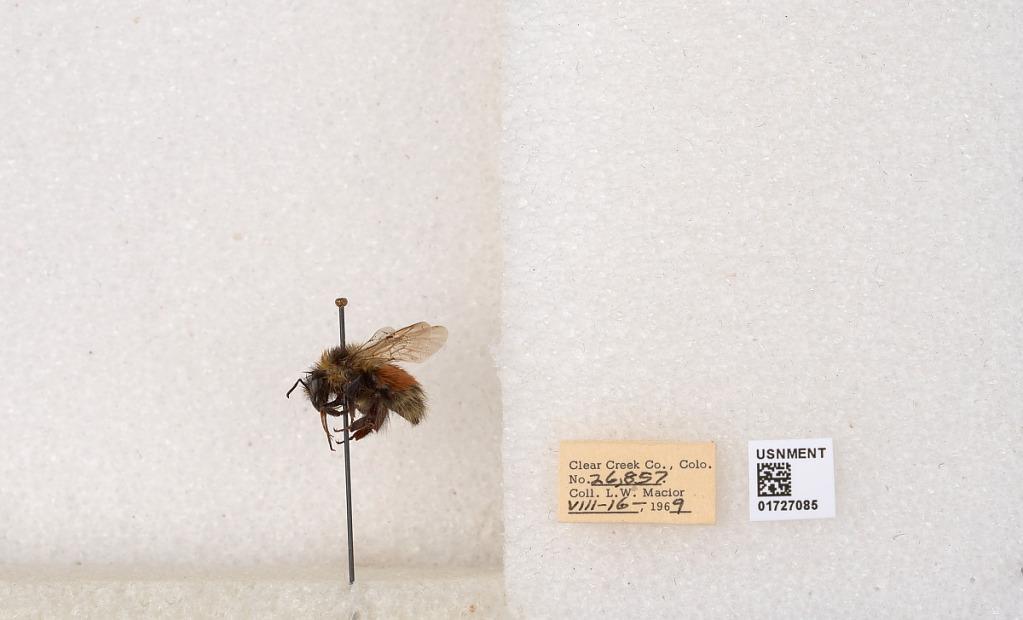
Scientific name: Bombus (Pyrobombus) sylvicola Kirby
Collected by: L. Macior
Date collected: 1969-8-16
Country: United States
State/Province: Colorado
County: Clear Creek
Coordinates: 39.7006, -105.694